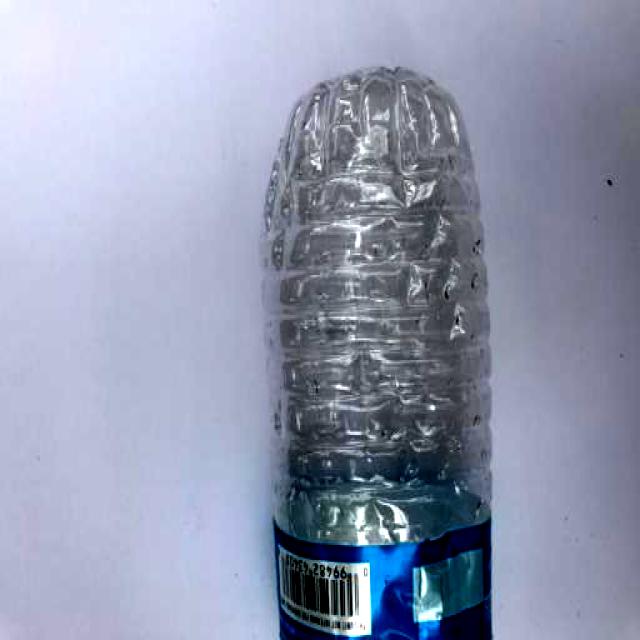
Label: Plastic